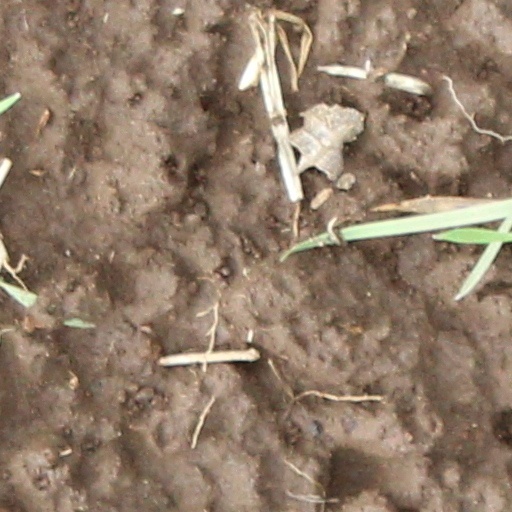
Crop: wheat